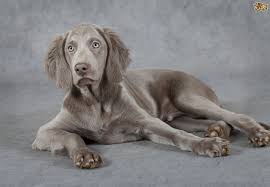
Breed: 235-n000096-Weimaraner